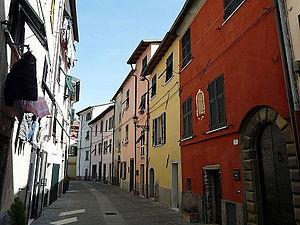
Brugnato est une commune italienne de la province de La Spezia dans la région Ligurie en Italie.
L'association I Borghi più belli d'Italia est née en mars 2001 sous l'impulsion de Conseil du tourisme de l'ANCI.